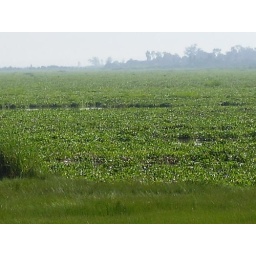
A viuew of lake victoria in Nyakach, the water Hyacinth has affected fisshing in the lake.